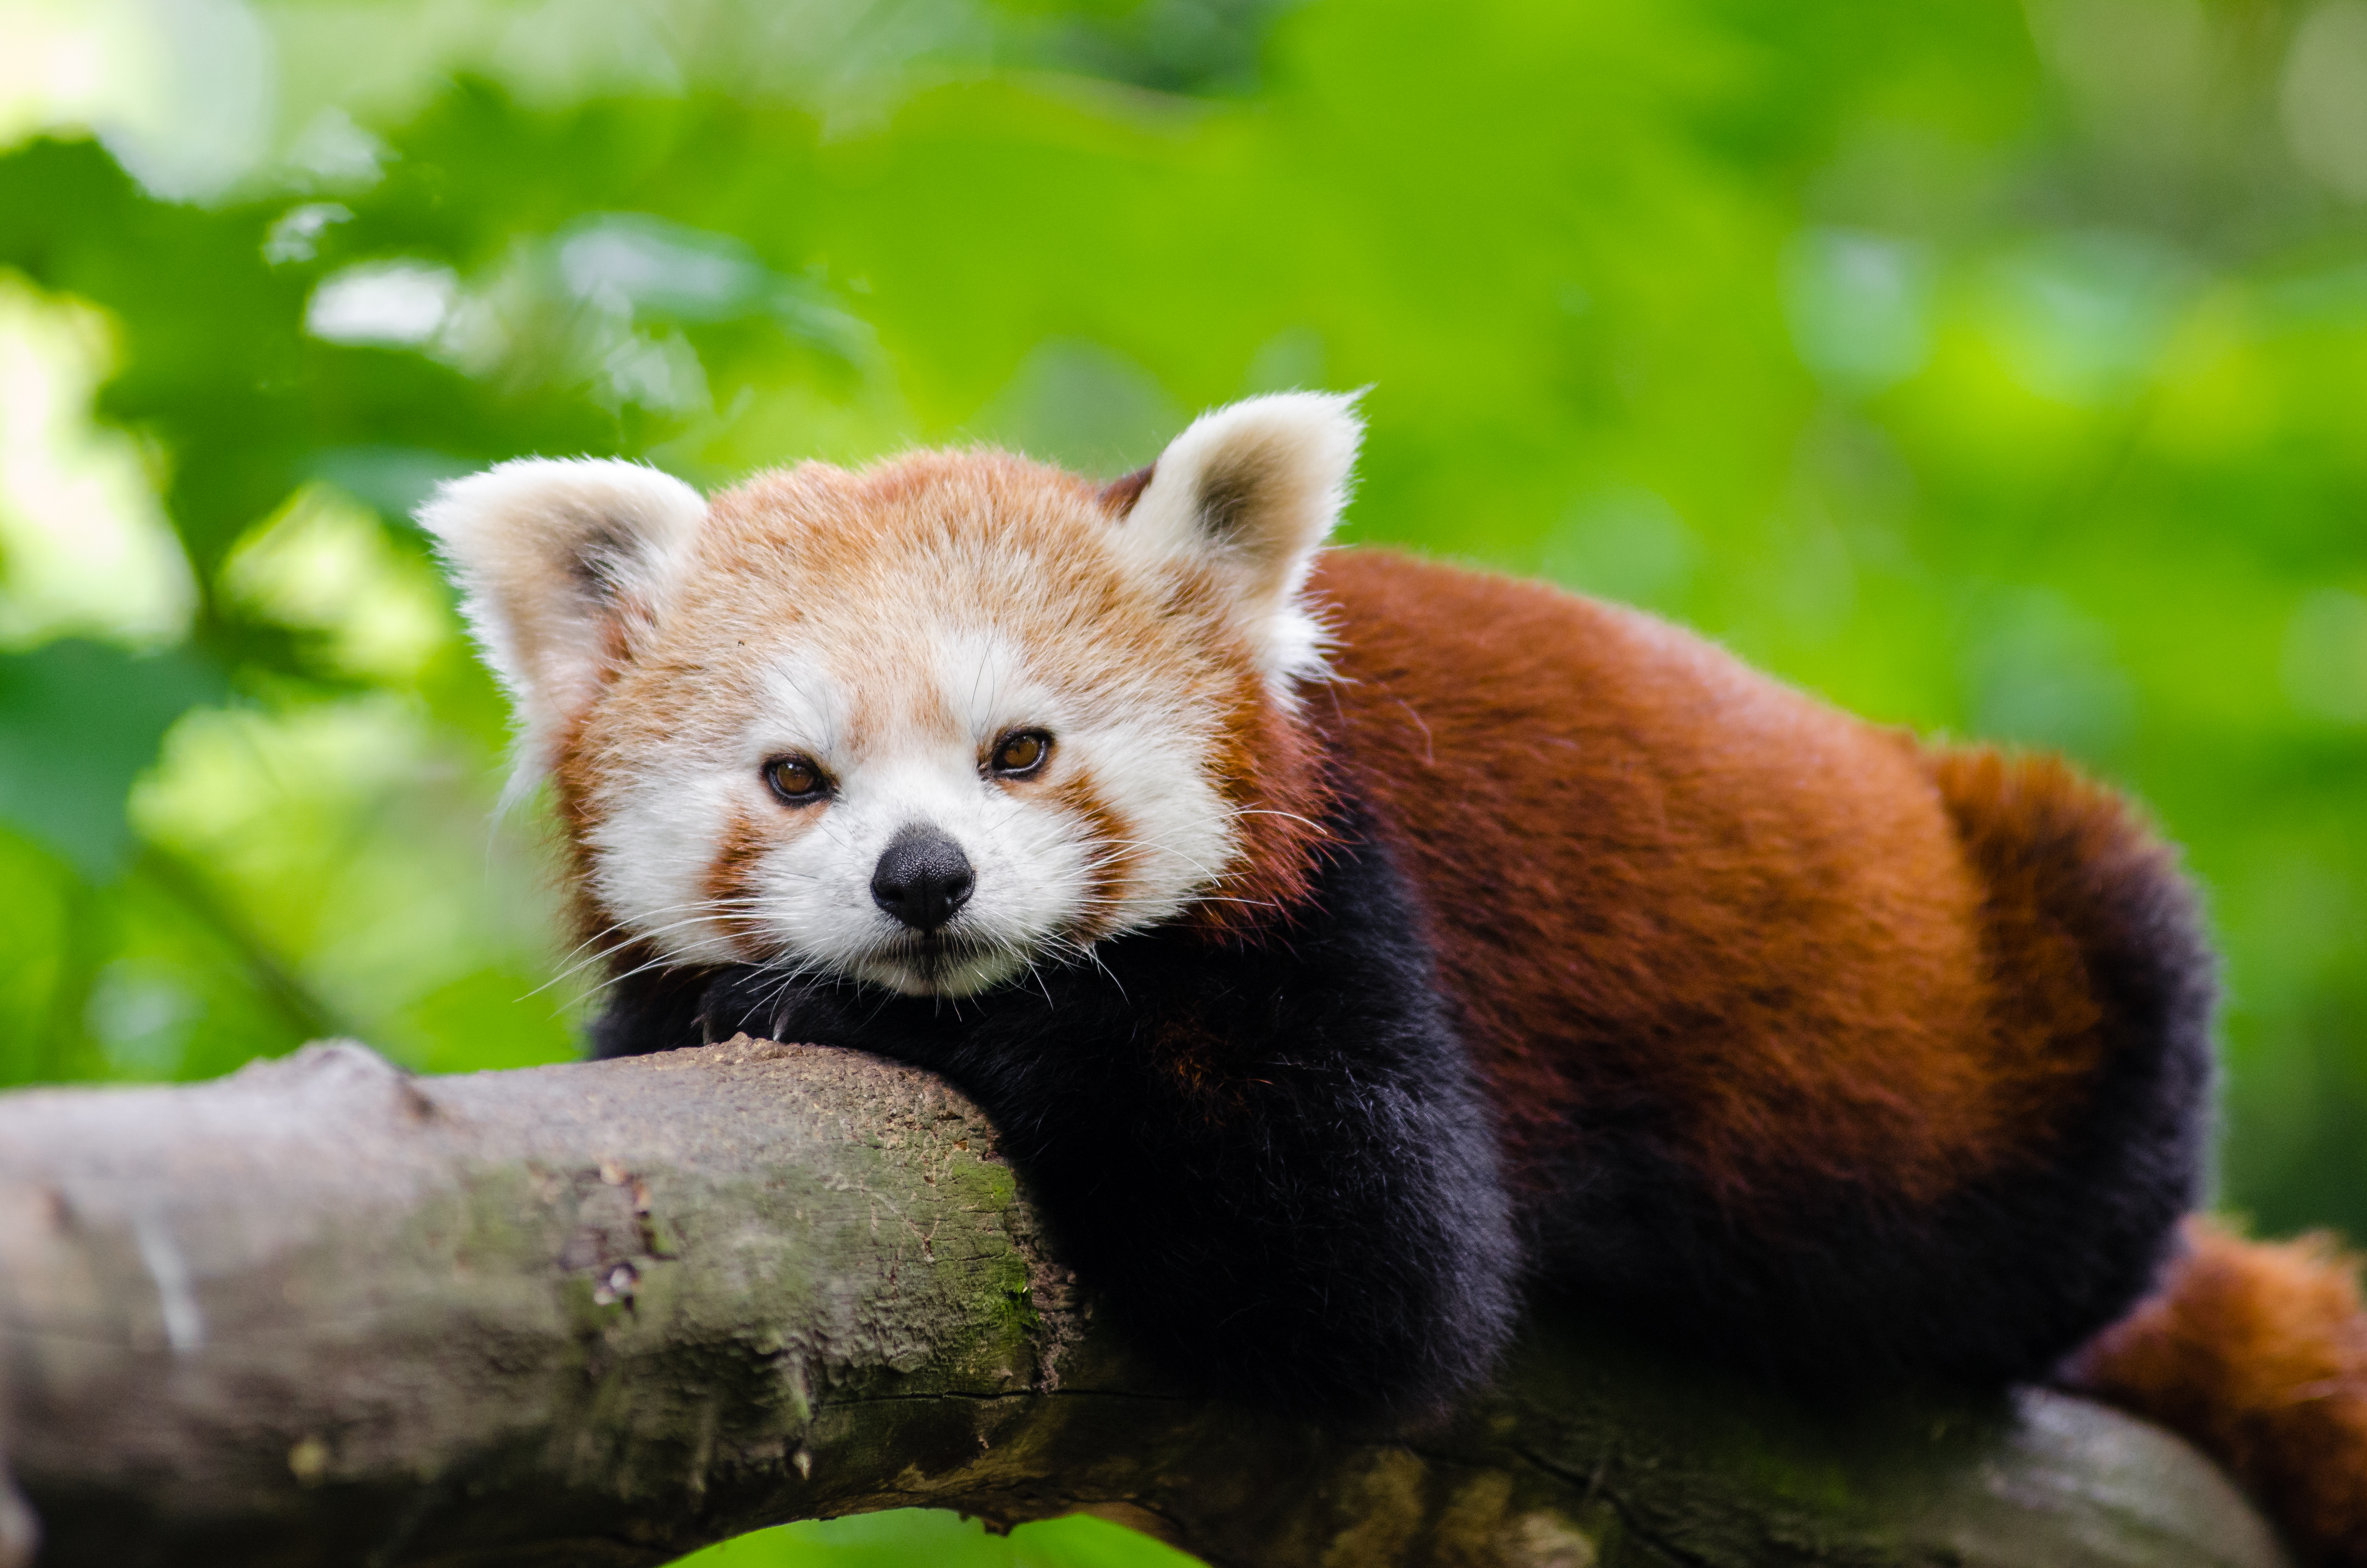
bokeh, animal, bear, wildlife, zoo, red, mammal, fauna, red panda, panda, endangered, vertebrate, germany, giant panda, dog breed group